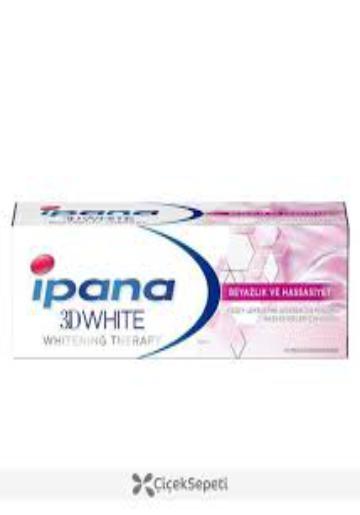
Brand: Ipana
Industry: Necessities